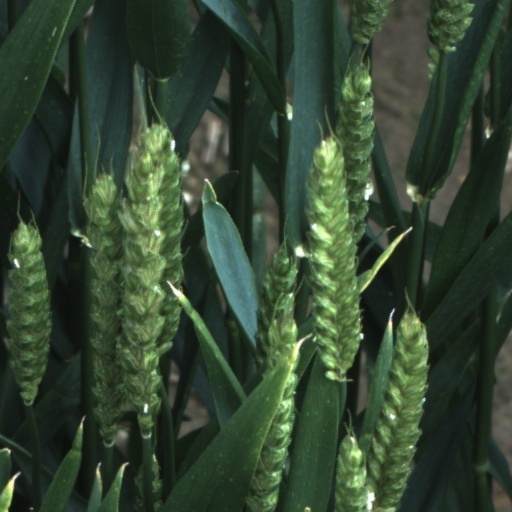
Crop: wheat